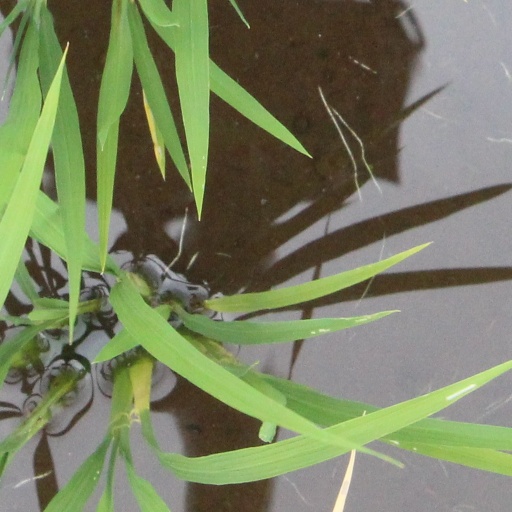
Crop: rice